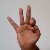
The image shows a hand gesture representing the letter 'F' in Indian Sign Language.